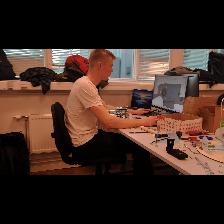
Label: Human